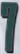
Number: 7